Camp Perry

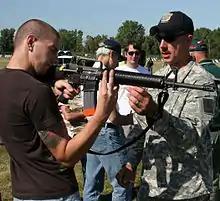
Spc. Joseph Hein, U.S. Army Marksmanship Unit, instructs a student on the intricacies of the M-16A2 rifle during the Small Arms Firing School, Aug. 1, 2009 at Camp Perry, Ohio.

Camp Perry has been the host of the Civilian Marksmanship Program (CMP) and the NRA-sponsored National Rifle Matches since 1907. The National Matches, considered America's "World Series of the Shooting Sports," attracts shooting sports competitors from all across the world to compete in matches of all multitudes. Competition event shooters range from beginners to the world’s best. The National Matches include Small Arms Firing Schools, a series of CMP National Trophy Rifle and Pistol Matches, CMP Games Events and NRA national championships. The National Matches are conducted through a partnership with the CMP, the Ohio National Guard and the NRA.